Hibbertopterus

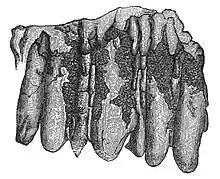

Many analyses and overviews treat the ten species assigned to "Hibbertopterus" as composing three separate, but closely related, hibbertopterid genera. In these arrangements, "Hibbertopterus" is typically restricted to the species "H. scouleri" and "H. hibernicus", with the species "H. stevensoni" being the type and only species of the genus "Dunsopterus" and the species "H. caledonicus", "H. dewalquei", "H. dicki", "H. ostraviensis", "H. peachi" and "H. wittebergensis" being referred to the genus "Cyrtoctenus" (where "H. peachi" is the type species).